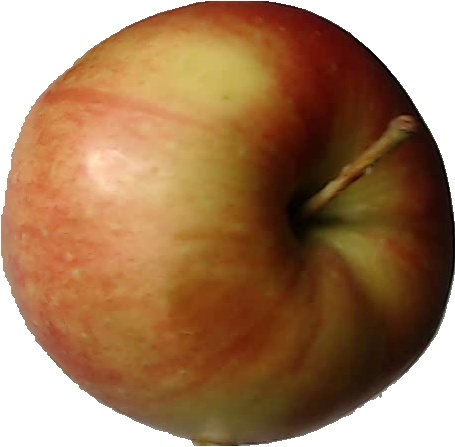
Label: apple_red_2